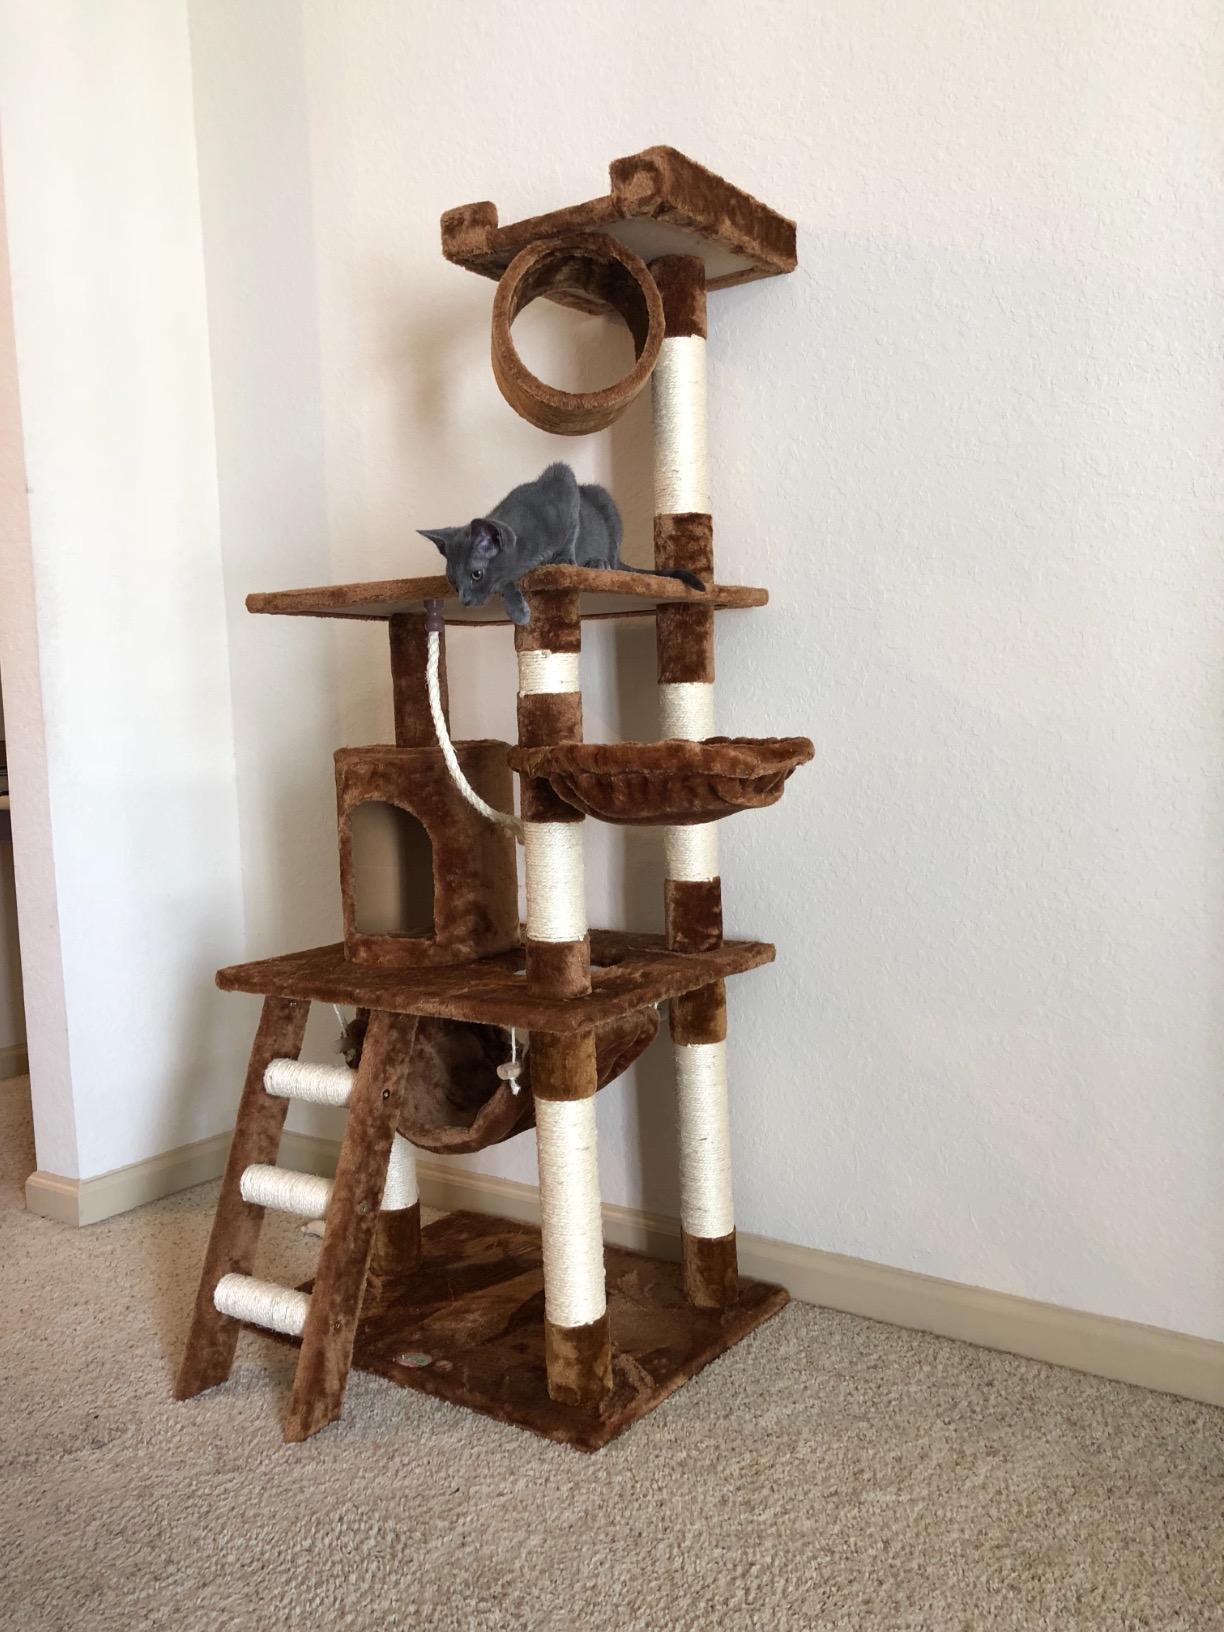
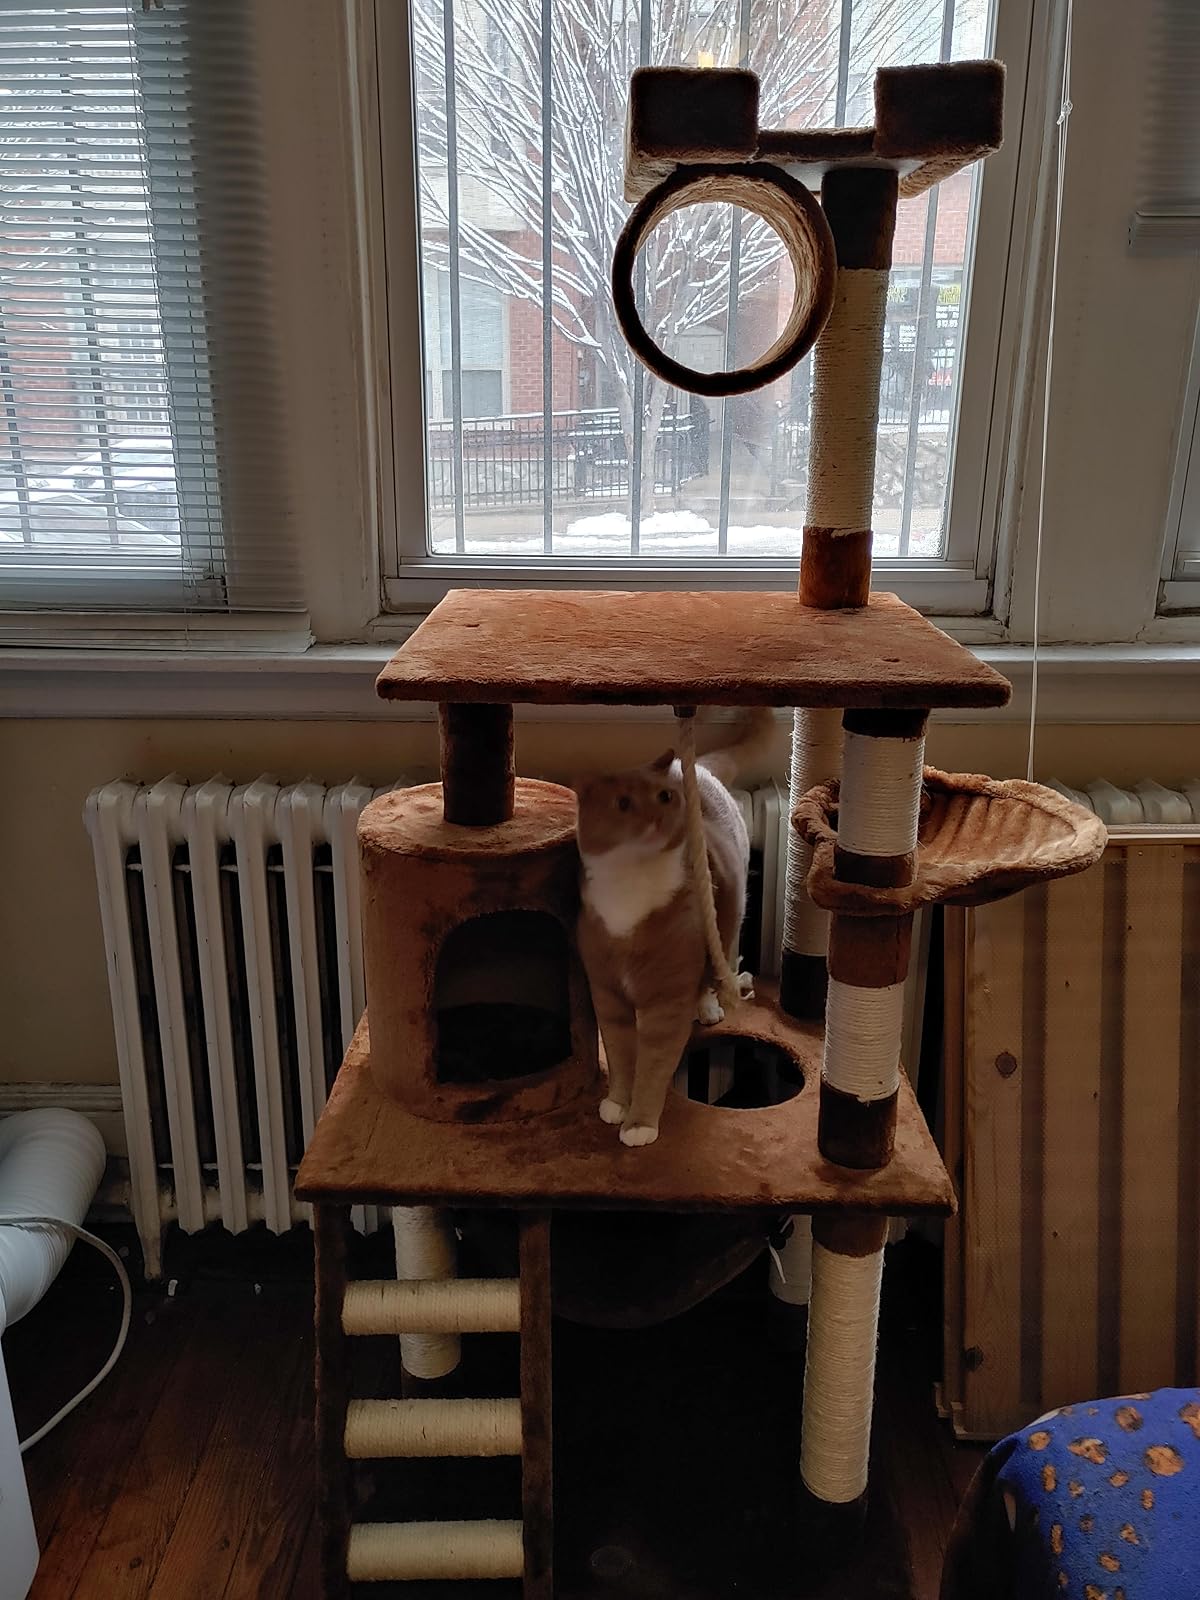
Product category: items_cat tree
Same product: yes